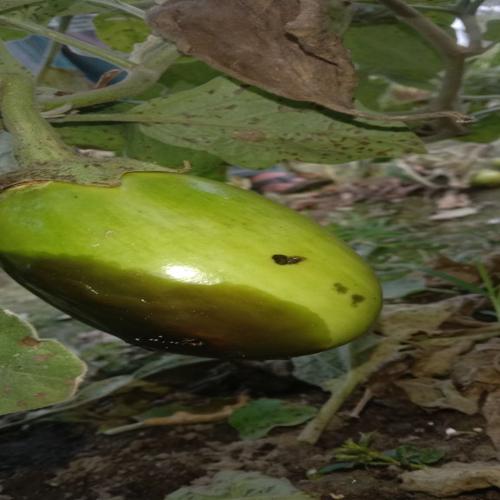
Label: Phomopsis Bright